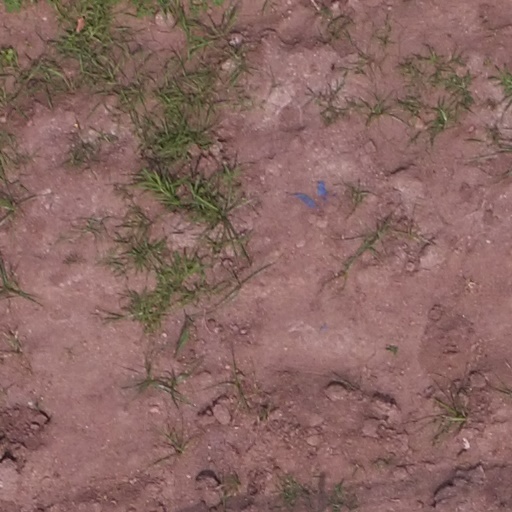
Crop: maize; corn